Paul Collins (businessman)

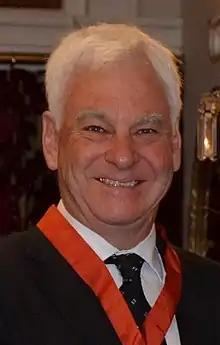
Collins in 2015

Sir Paul David Collins (born 27 February 1953) is a New Zealand businessman and sports administrator.